Tornado

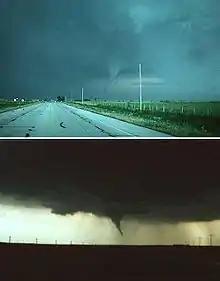
Photographs of the Waurika, Oklahoma tornado of May 30, 1976, taken at nearly the same time by two photographers. In the top picture, the tornado is lit by the sunlight focused from behind the camera, thus the funnel appears bluish. In the lower image, where the camera is facing the opposite direction, the sun is behind the tornado, giving it a dark appearance.

Most tornadoes take on the appearance of a narrow funnel, a few hundred meters (yards) across, with a small cloud of debris near the ground. Tornadoes may be obscured completely by rain or dust. These tornadoes are especially dangerous, as even experienced meteorologists might not see them.